Balbhadra Kunwar

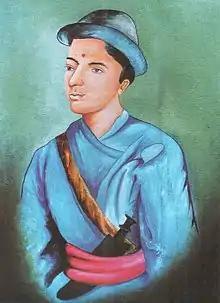
Balbhadra Kunwar

As commander of the Gorkhali forces in Dheradun, Capt. Balbhadra Kunwar was handed the responsibility of defending the area. The expanding Nepali/Gorkhali State had since the mid-late 18th century expanded the nation's border on all sides, which eventually led to conflict with the British East India Company and a war followed.